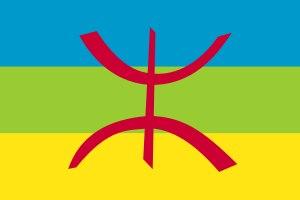
Les couleurs panberbères sont au nombre de trois : bleu, vert et jaune. Issues du « drapeau berbère » créé par l' « Agraw Imazighen » en 1970, officialisé par la suite par le Congrès mondial amazigh en 1998 à Tafira.
Amanouz est une tribu berbère de l'Anti-Atlas marocain située au sud d'Agadir à 15 km de Tafraout et 90 km de Tiznit. Elle est composée d'une quarantaine de petits villages.
Les langues berbères ou le berbère, en berbère « tamazight » forment une branche de la famille des langues chamito-sémitiques et couvrent une vaste aire géographique : l’Afrique du Nord depuis le Maroc jusqu’à l’Égypte, en passant par l’Algérie, la Tunisie et la Libye, ainsi qu'une partie du Sahara, et la partie ouest du Sahel. Une variante du berbère, le guanche, fut parlé autrefois aux Îles Canaries.
Izerbi est un village berbère de l'Anti-Atlas marocain situé au sud d'Agadir, à 35 km de Tafraout et 94 km de Tiznit dans la région de Souss-Massa.
Les Berbères ou Amazighs sont les membres d’un groupe ethnique autochtone d'Afrique du Nord. Connus dans l'Antiquité sous le nom de Libyens, les Berbères ont porté différents noms durant l'histoire, tels que Mazices, Maures, Numides, Gétules, Garamantes et autres. Ils sont répartis dans une zone s'étendant de l'océan Atlantique à l'oasis de Siwa en Égypte, et de la mer Méditerranée au fleuve Niger en Afrique de l'Ouest. Historiquement, ils parlaient des langues berbères, classées dans la branche berbère de la famille afro-asiatique.
ⵣ, appelé yaz, est une lettre de l’alphabet amazigh, le tifinagh. Elle représente une consonne fricative alvéolaire voisée /z/.
La Kabylie est une région historique située dans le Nord de l'Algérie, à l'est d'Alger.